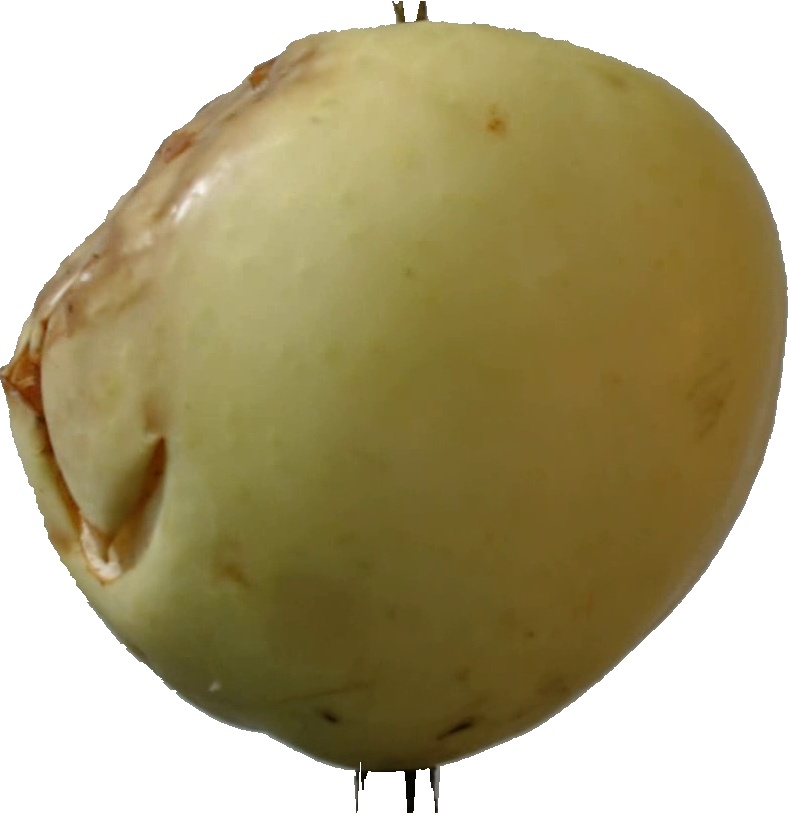
Label: apple_hit_1